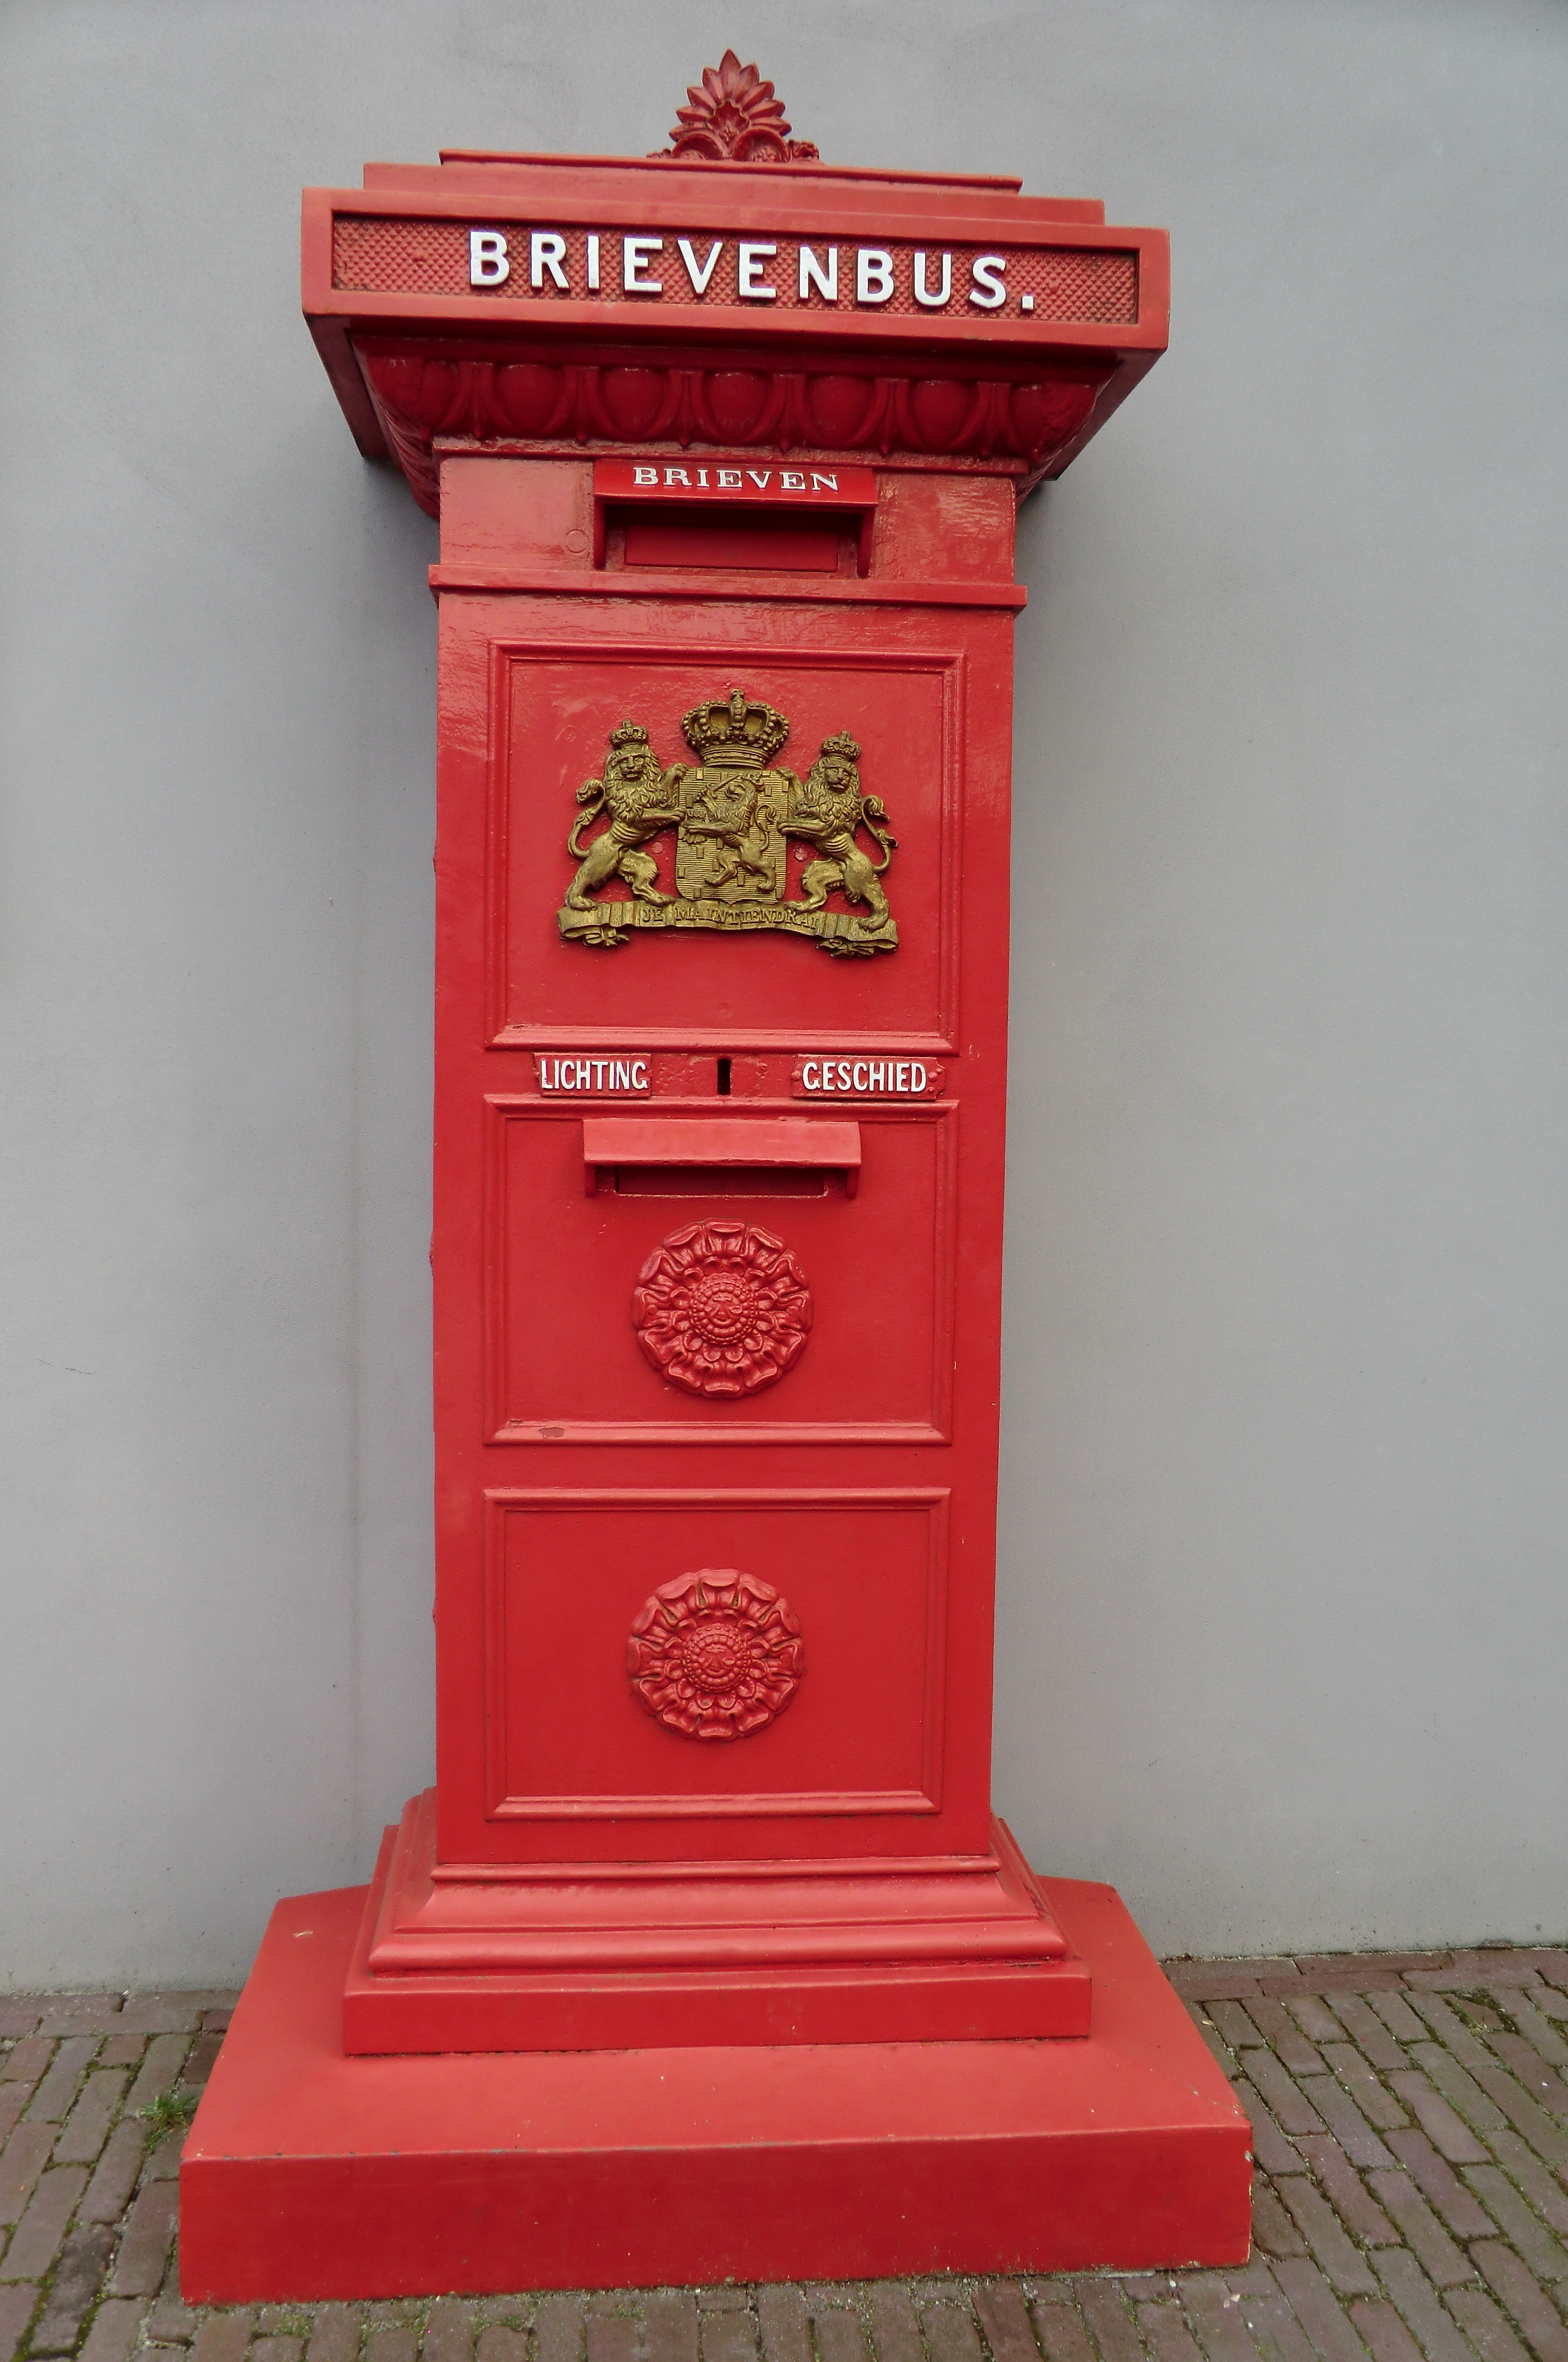
mailbox, letter box, post box, mail